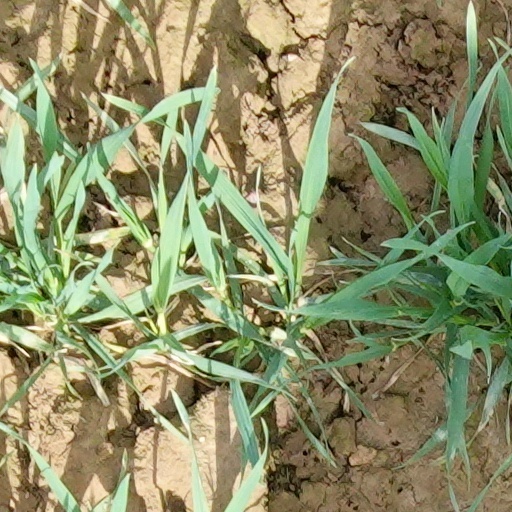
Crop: wheat